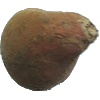
Label: potato_sweet